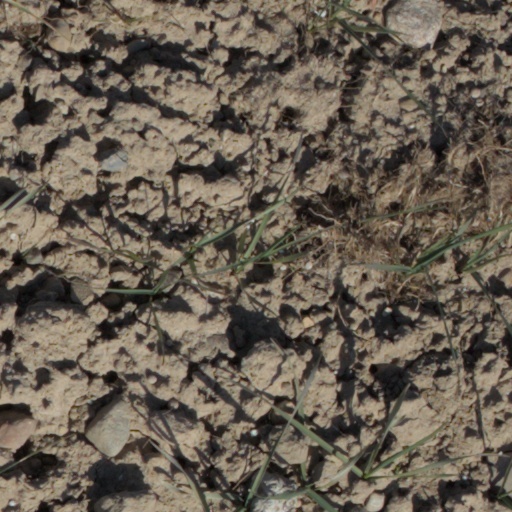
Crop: wheat